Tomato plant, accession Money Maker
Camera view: vertical (180 deg); turntable rotation: 270 degrees
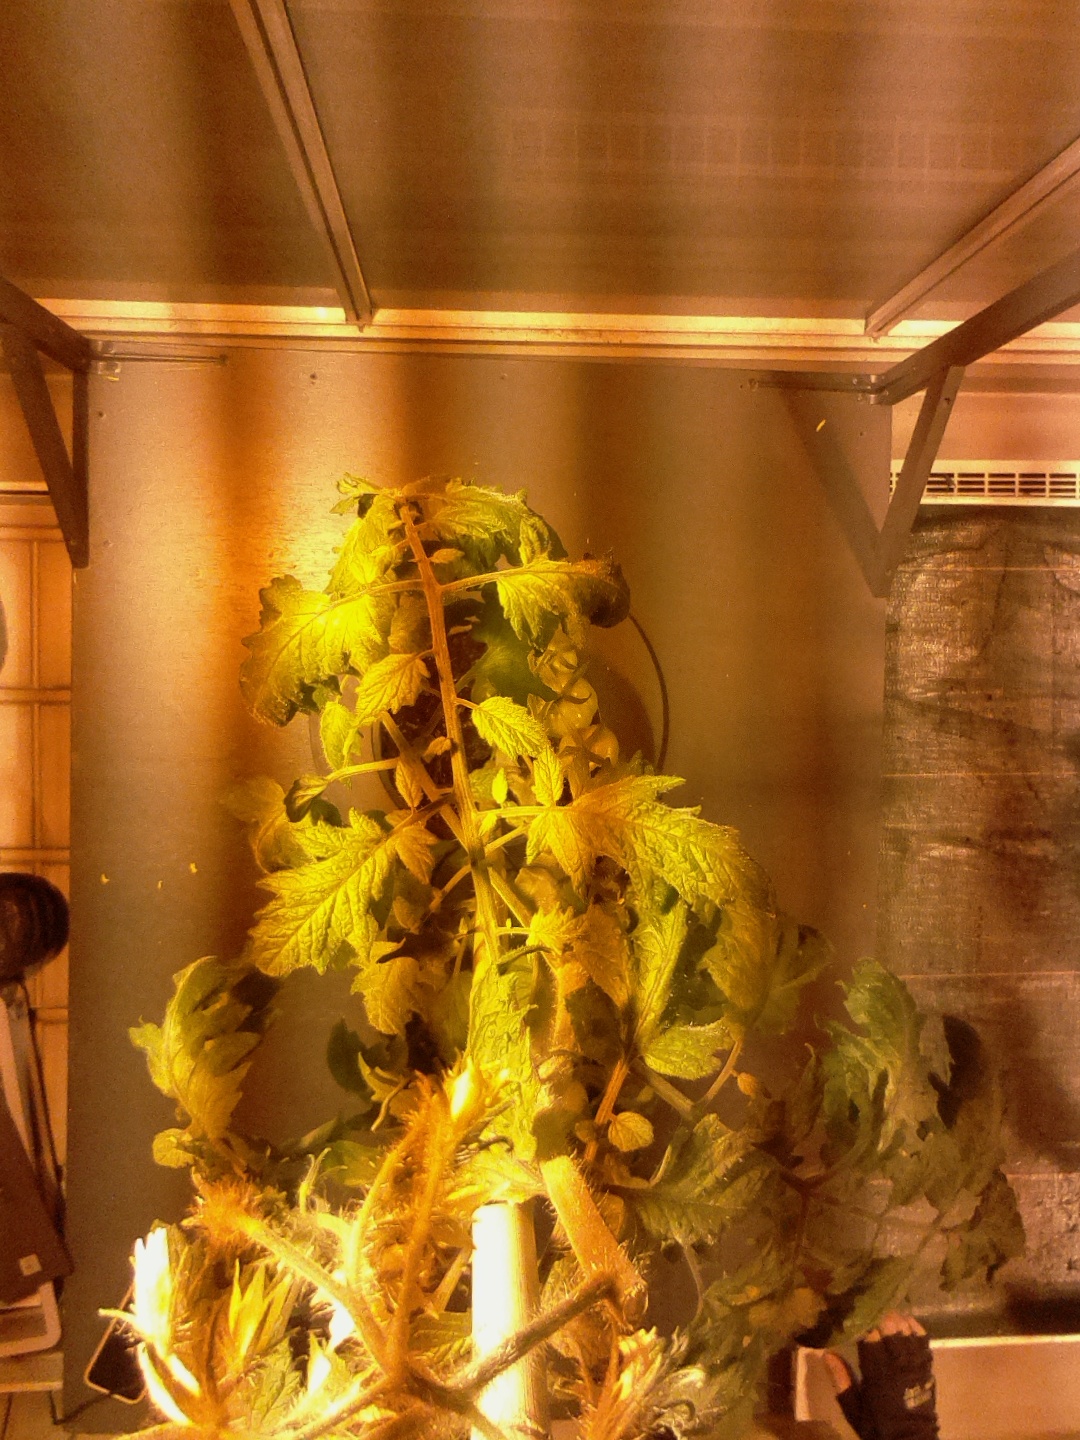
BBCH growth stage 76: 60%-70% of final fruit size